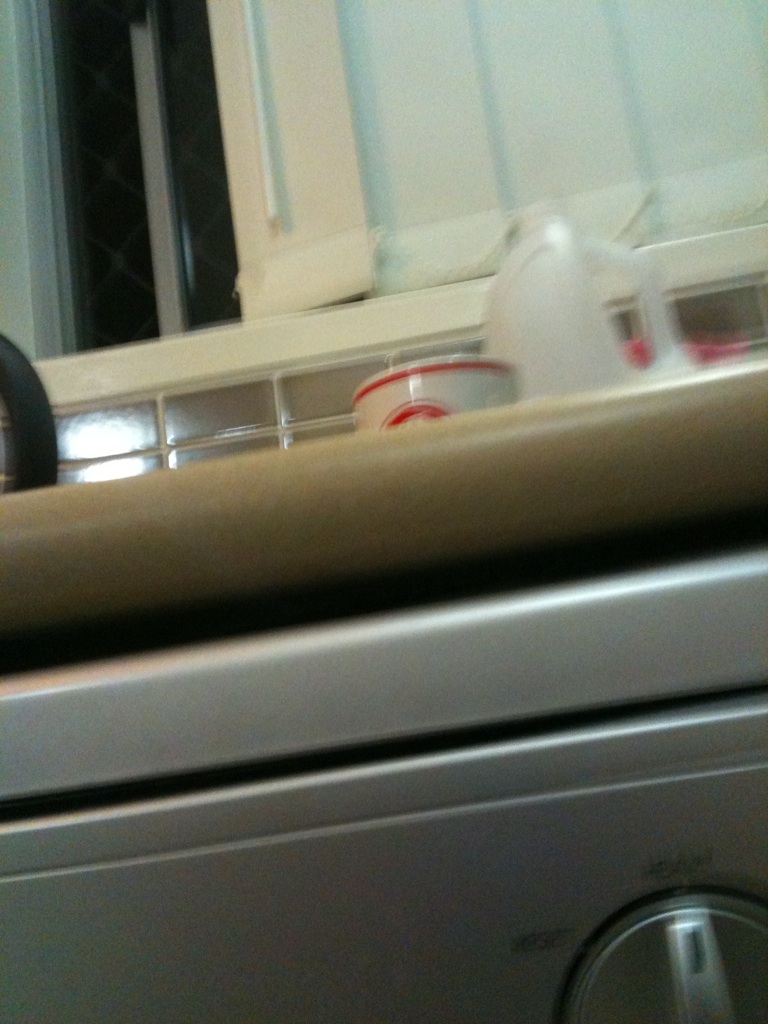Question: Could this be a dishwasher?
Answer: yes